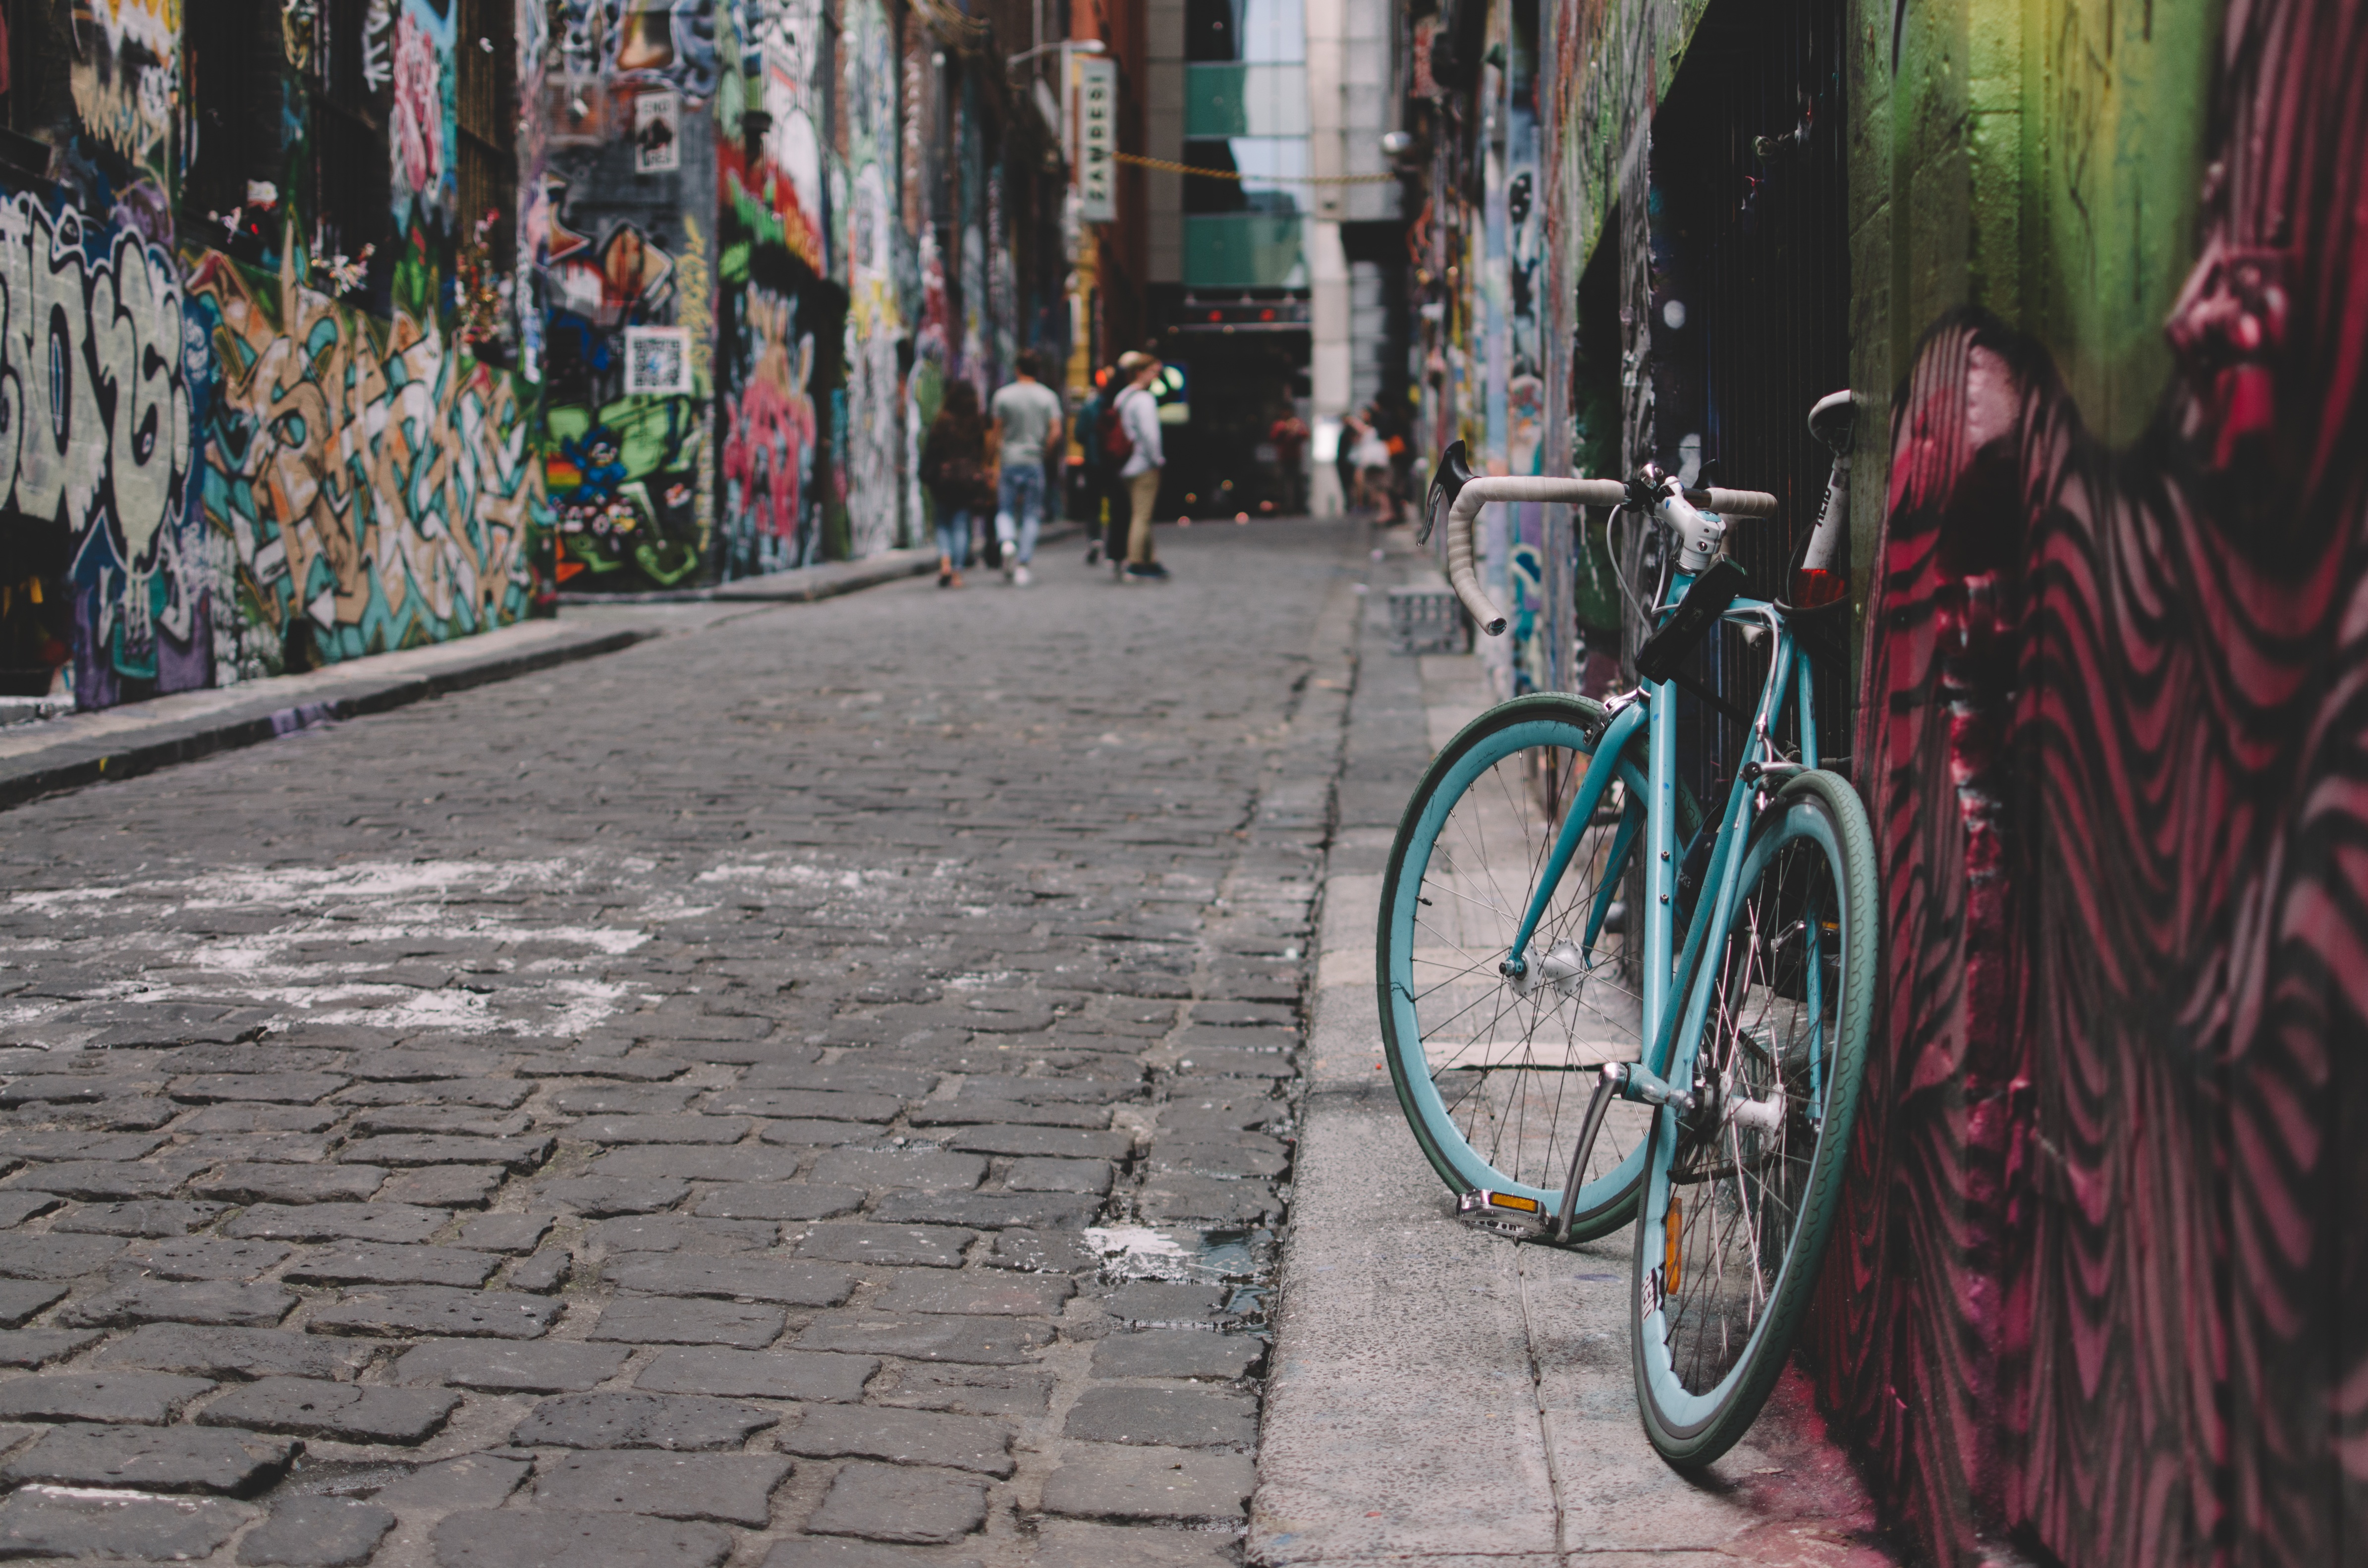
person, road, street, alley, bicycle, bike, vehicle, color, graffiti, lane, sports equipment, cycling, infrastructure, snapshot, urban area, cycle sport